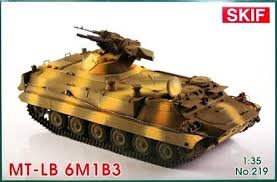
Label: MT_LB